My Life in the Bush of Ghosts (album)

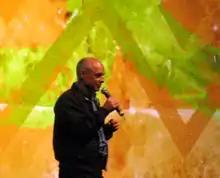
Brian Eno "(pictured in 2007)" devised the album's sample-centric approach.

Eno and Byrne first worked together on "More Songs About Buildings and Food", the 1978 album by Byrne's band Talking Heads. "My Life in the Bush of Ghosts" was primarily recorded during a break between the Talking Heads albums "Fear of Music" (1979) and "Remain in Light" (1980), both produced by Eno. Eno had also recently recorded "" with Jon Hassell, who intended to collaborate with Eno and Byrne on the album, but could not afford to fly to California for the recording sessions. Upon hearing the tapes, Hassell felt "outraged" at what he felt was an appropriation of his music.